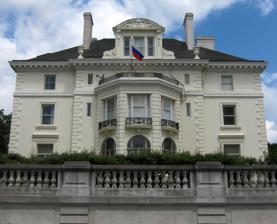
Building: Lothrop Mansion
Country: United States of America
Year built: 1908
Historic house in Washington, D.C., United States United States historic place Lothrop Mansion U.S. National Register of Historic Places Lothrop Mansion in 2010 Location 2001 Connecticut Avenue , NW Washington, D.C. Coordinates 38°55′1″N 77°2′48″W / 38.91694°N 77.04667°W / 38.91694; -77.04667 Area less than one acre Built 1908 Architect Hornblower and Marshall Architectural style Beaux Arts NRHP reference No. 88001346 Added to NRHP December 20, 1988 The Lothrop Mansion , also known as the Alvin Mason Lothrop House, is an historic home, located at 2001 Connecticut Avenue , Northwest, Washington, D.C. , in the Kalorama Triangle neighborhood. Until a scale-back in Russian diplomatic presence in 2017, the Lothrop Mansion housed offices for the Russian Trade Representative. History The Beaux Arts home was designed by local architects Hornblower and Marshall , for Alvin Mason Lothrop , in 1908 at a cost of $100,000. In 1942 the Soviet government bought the building from Nathaniel Luttrell, Jr., the grandson of the original inhabitant. While originally purchased to become the USSR embassy's chancellery, it would officially house the offices of the USSR Trade Representative until the end of the Soviet era. The Lothrop Mansion is listed on the National Register of Historic Places , and is designated as a contributing property to the Kalorama Triangle Historic District. It is currently vacant. See also National Register of Historic Places listings in the District of Columbia References